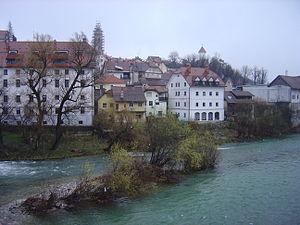
Kranj est une commune urbaine de Slovénie, la troisième plus grande municipalité et la quatrième de Slovénie avec 53 000 habitants en 2007. Située à environ 20 km au nord-ouest de la capitale Ljubljana, elle fait partie de la Haute-Carniole dont elle est le centre urbain traditionnel. Kranj a été nommée ainsi après avoir été la capitale de la Carniole au début du Moyen Âge.